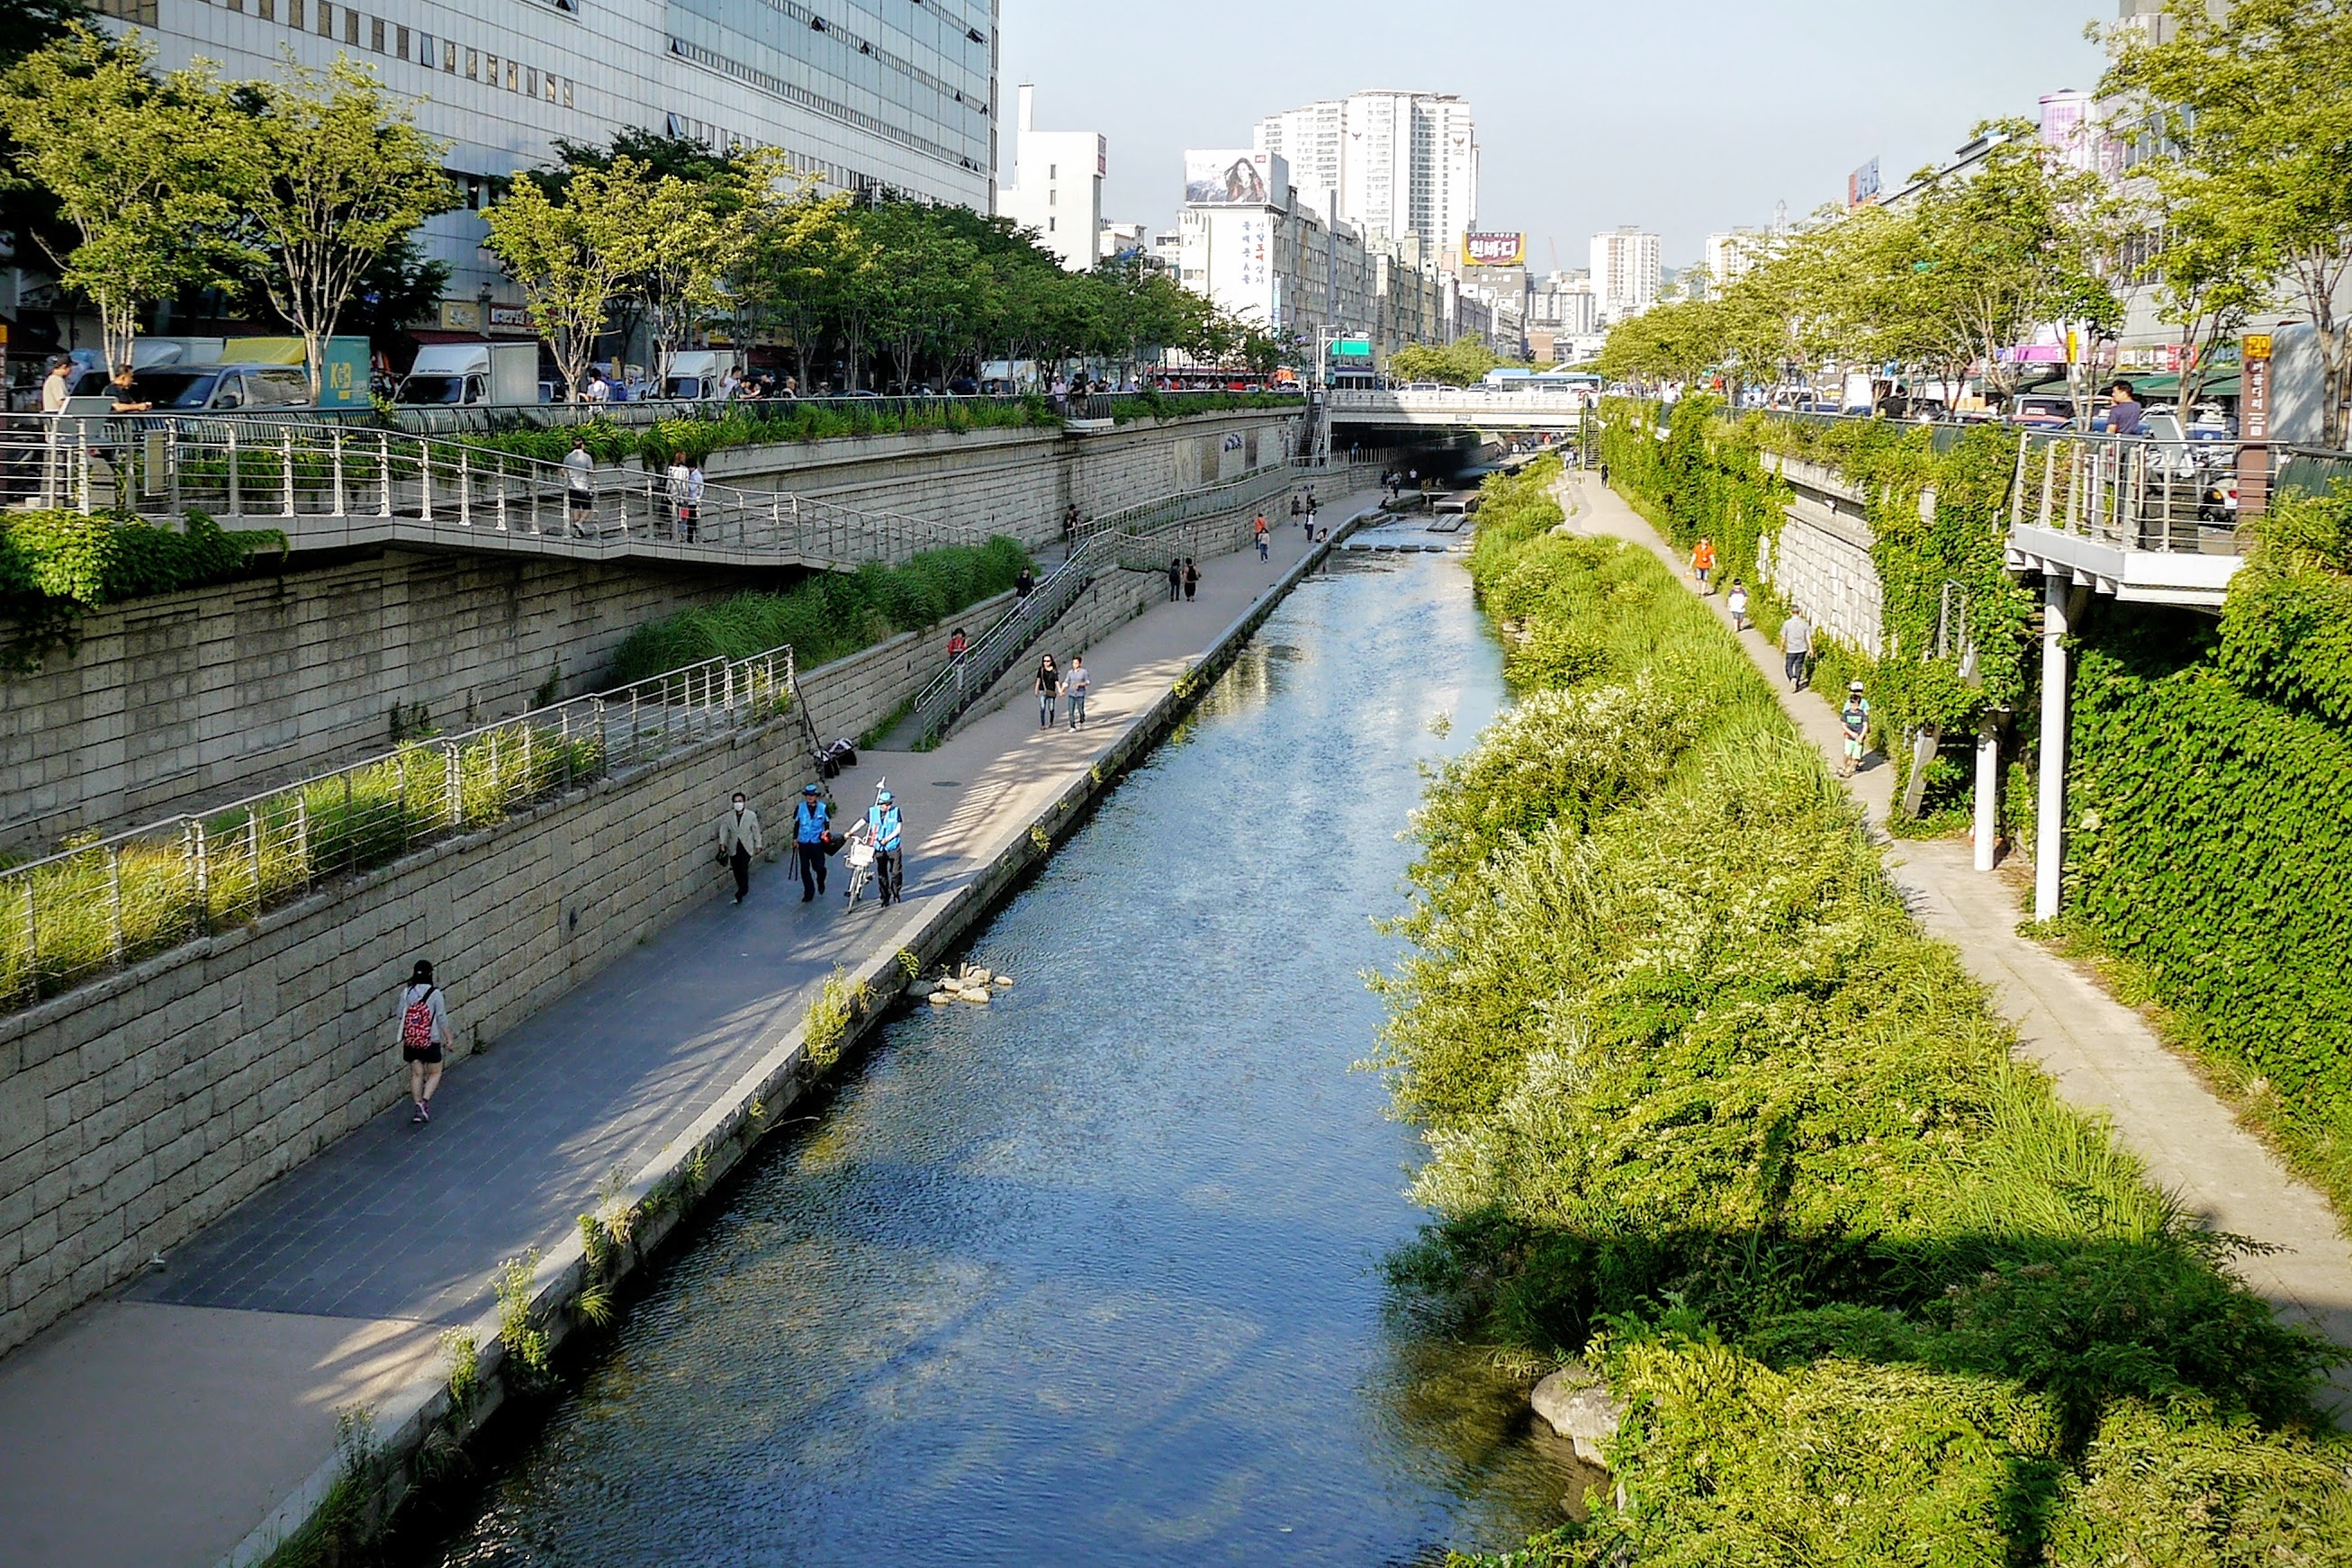
water, bridge, flower, river, canal, walkway, transport, reflection, waterway, body of water, channel, ditch, moat, landform, geographical feature